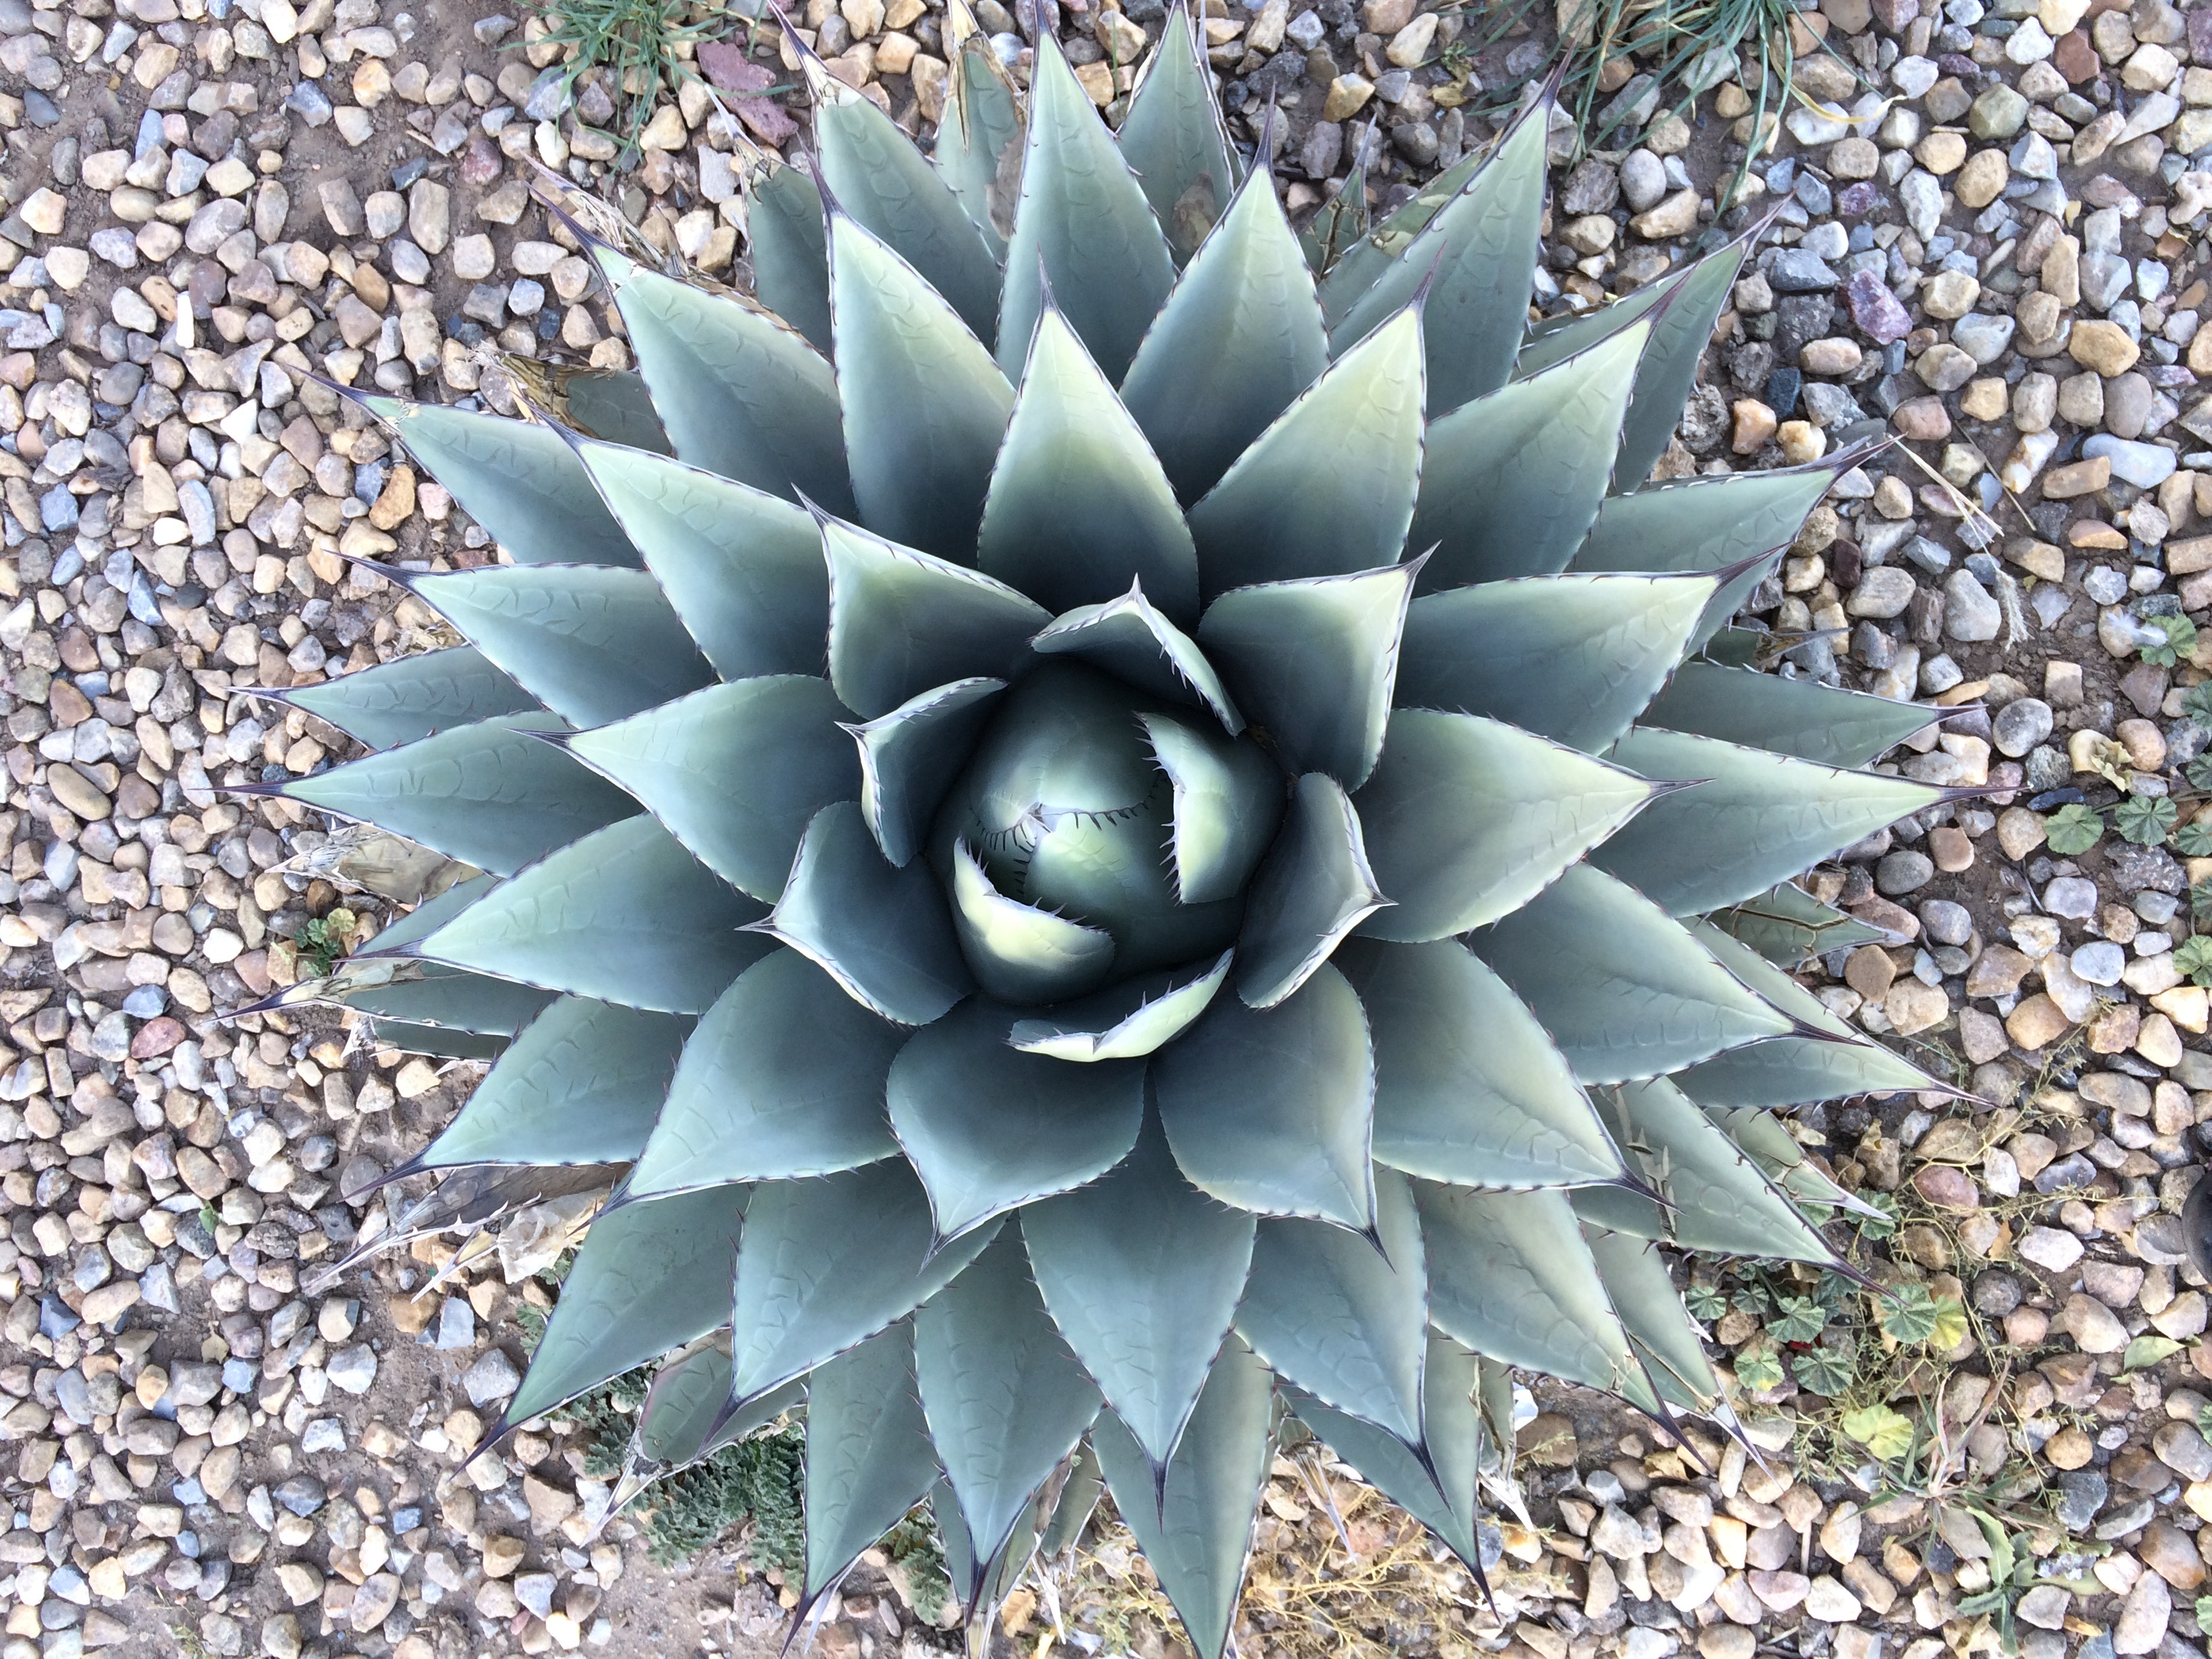
cactus, plant, flower, produce, botany, succulent, flora, agave, flowering plant, land plant, agave azul, hedgehog cactus